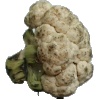
Label: cauliflower